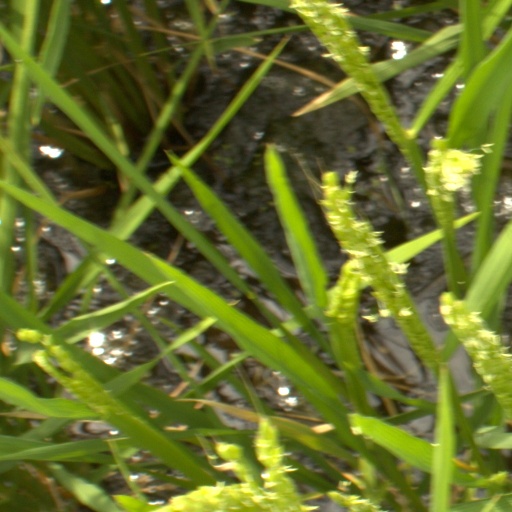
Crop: rice